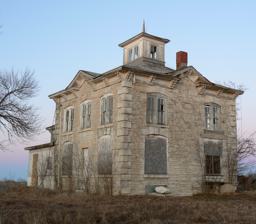
Building: Israel Beetison House
Country: United States of America
Year built: 1874
Historic place in Nebraska, United States United States historic place Israel Beetison House Formerly listed on the U.S. National Register of Historic Places Show map of Nebraska Show map of the United States Nearest city Ashland, Nebraska Coordinates 41°01′54″N 96°21′12″W / 41.03167°N 96.35333°W / 41.03167; -96.35333 ( Israel Beetison House ) Area 1 acre (0.40 ha) Built 1874 ( 1874 ) Architect Dalton Bros. Architectural style Italianate NRHP reference No. 77000839 Significant dates Added to NRHP April 18, 1977 Removed from NRHP March 3, 2023 The Israel Beetison House , located southeast of Ashland, Nebraska , was built in 1874.  It was listed on the National Register of Historic Places in 1977, and was delisted in 2023. Its 1976 NRHP nomination states that it "stands as one of the fine examples of the Italianate style of architecture in Nebraska. Due to the economic hardship associated with the settlement of a wilderness territory, the Greek and Gothic Revivals saw very little development in Nebraska before they had passed out of favor. The Italianate was probably the first style in the state to gain widespread popularity." The house has been destroyed in a fire on April 12, 2022. The house was demolished on May 2, 2022 References